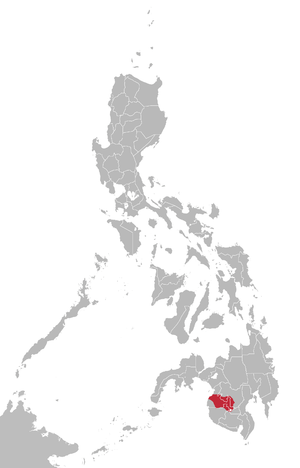
Extension de la langue Maguindanao. Tagalog: Mapa kung saan sinasalita ang wikang Maguindanao